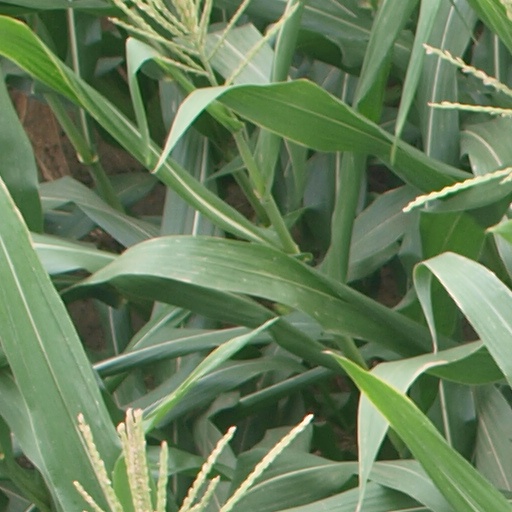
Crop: maize; corn